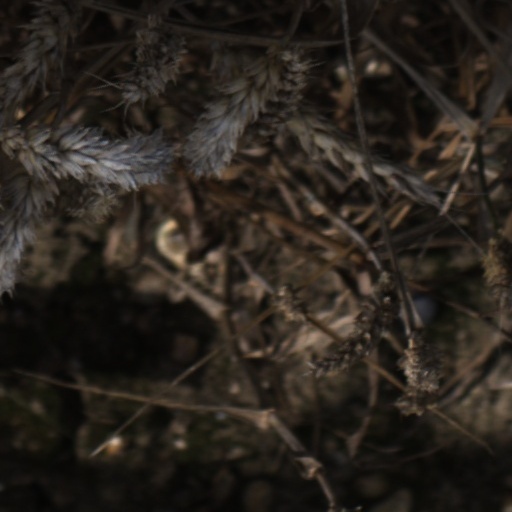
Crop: wheat